Sai, Orne

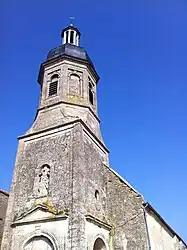
The church in Sai

Sai is a commune in the Orne department in northwestern France. It has a population of 222. Its inhabitants are known as "Sayiens" (male) and "Sayiennes" (female).